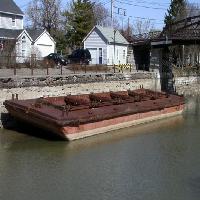
Weather: sun or clear